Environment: real
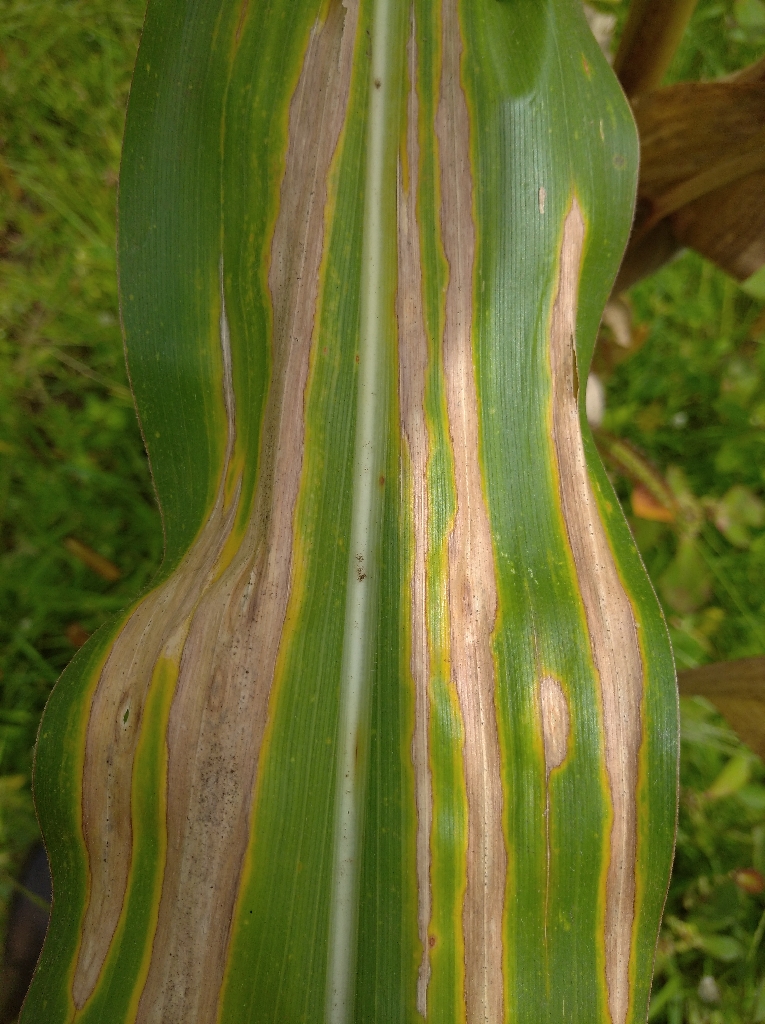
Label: northern_corn_leaf_blight